Birkenhead

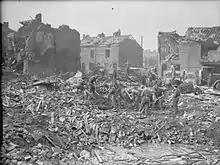
Troops of Western Command clearing up bomb damage in Birkenhead, 15 March 1941

The Grange Road West drill hall was completed in 1900.